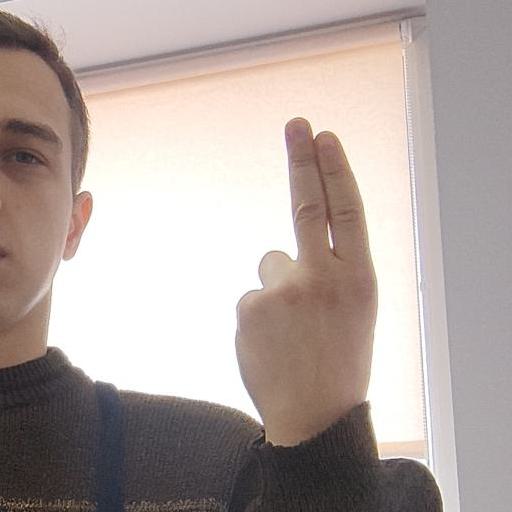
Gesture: two_up_inverted